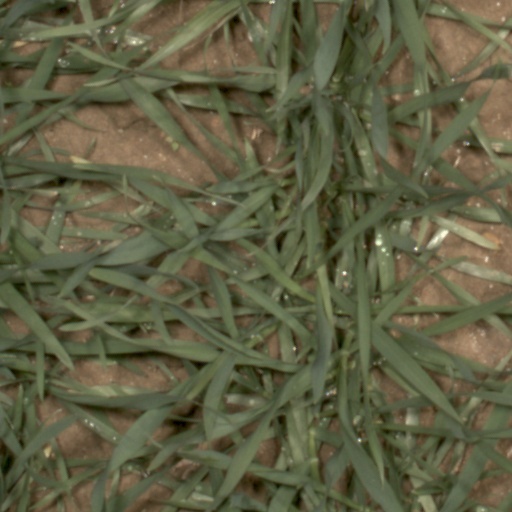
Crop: wheat